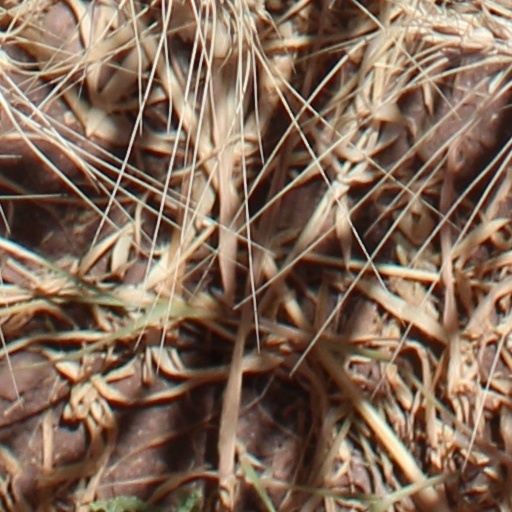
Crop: wheat